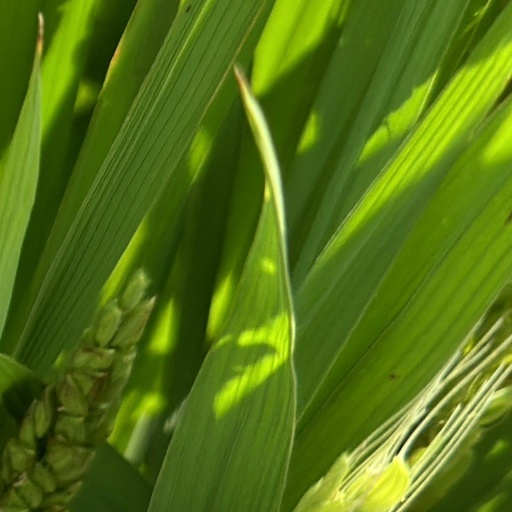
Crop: rice